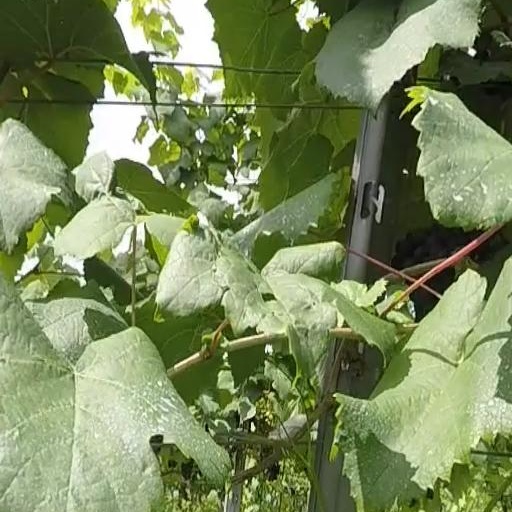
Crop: grape